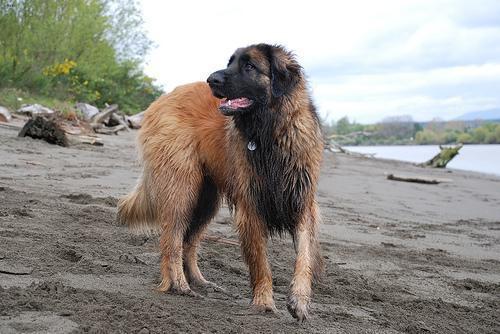
leonberger